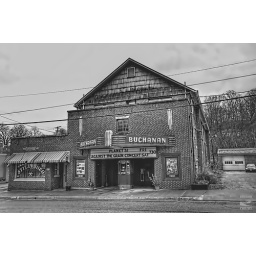
The old theater in Buchanan,Va. Finally able to get a shot without cars in front!